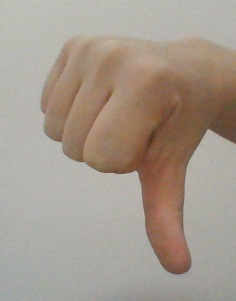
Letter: waw